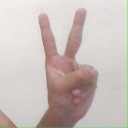
अक्षर: क